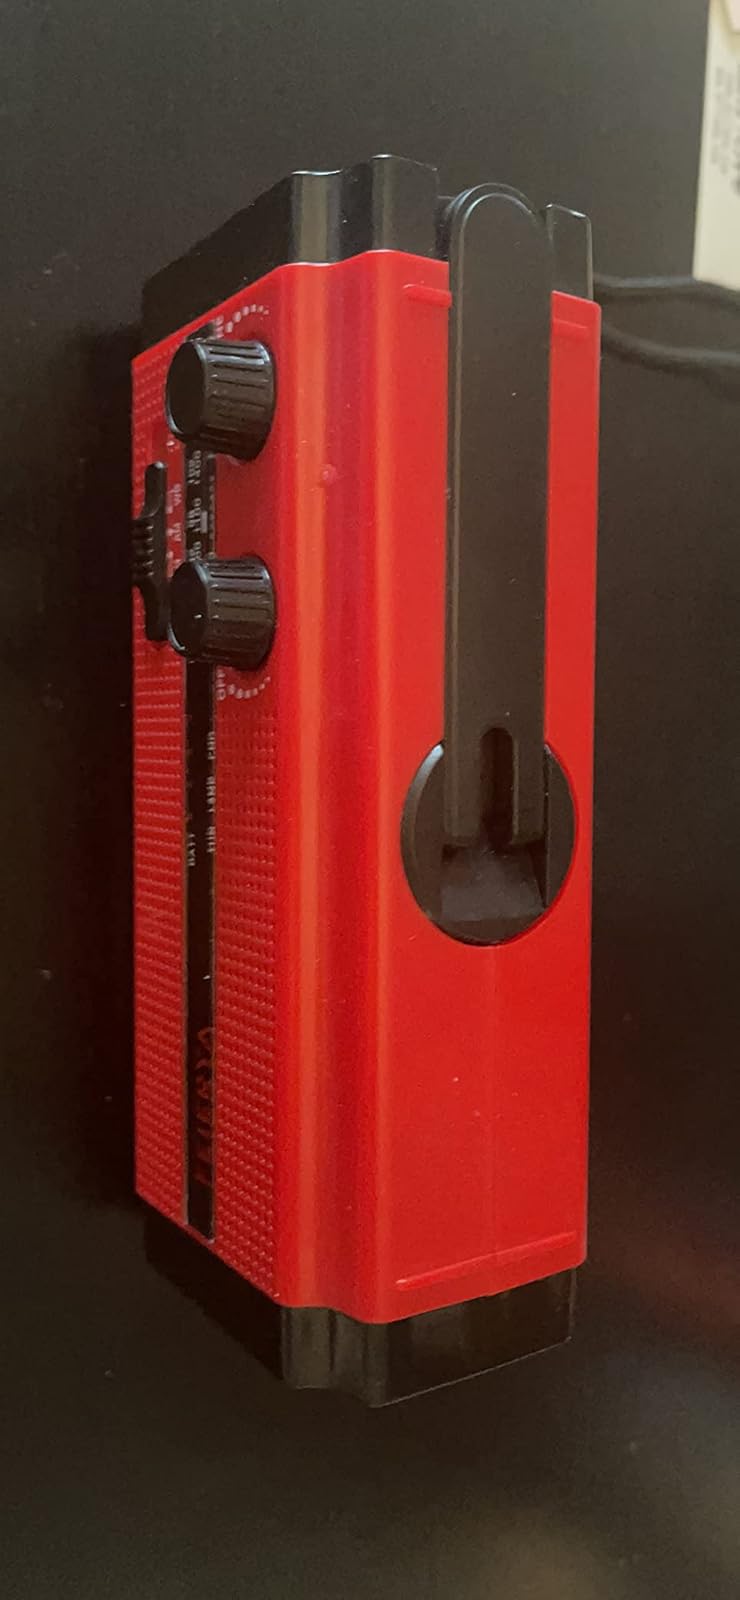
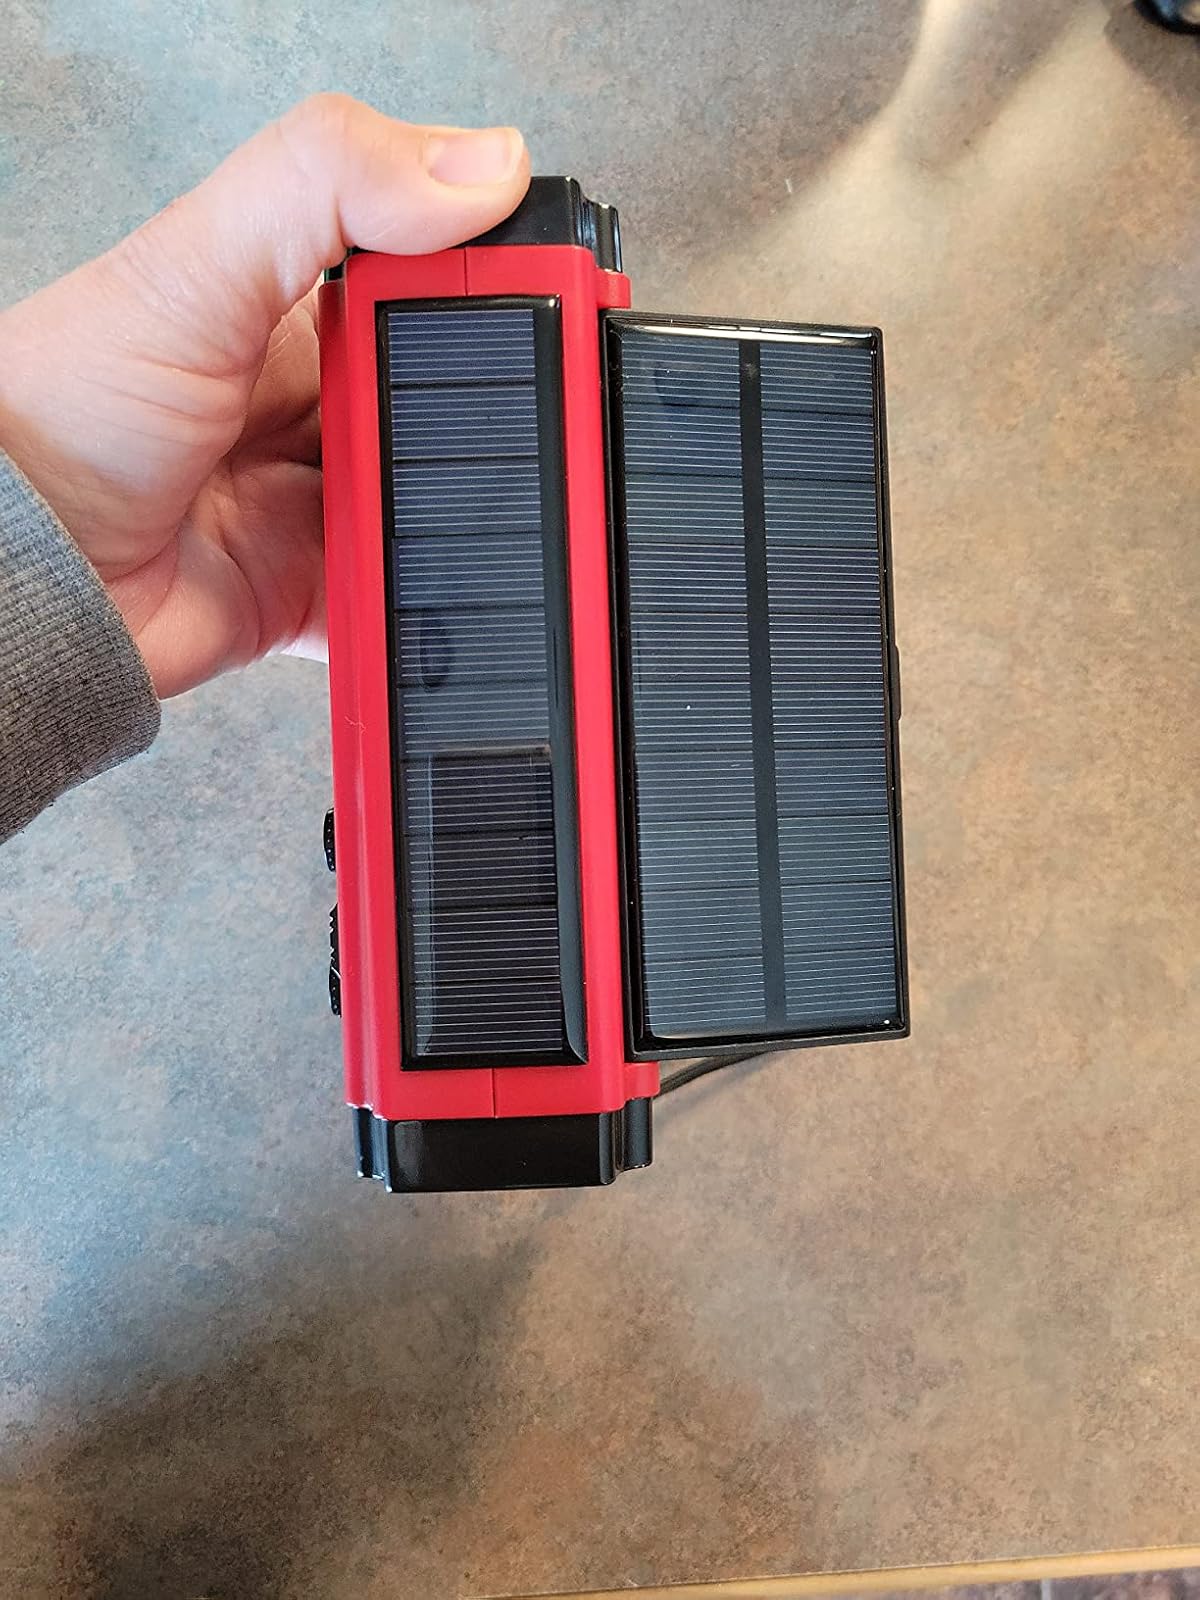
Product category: radio
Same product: yes